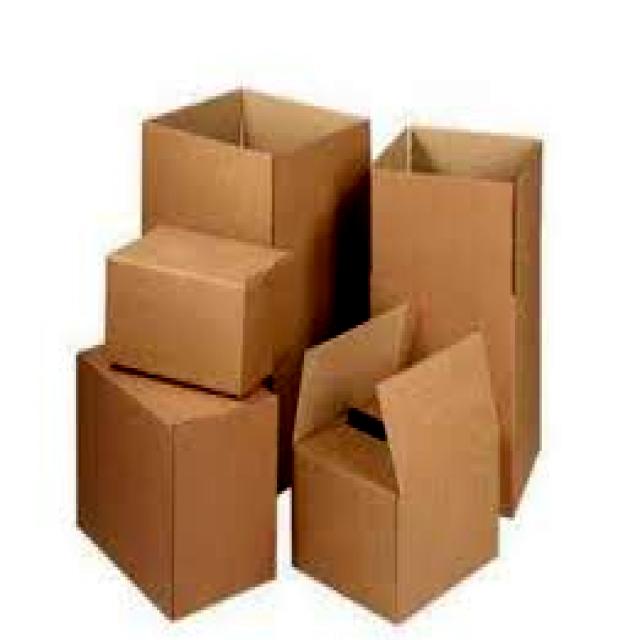
Label: Cardboard